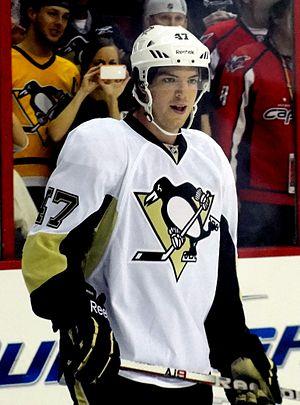
Simon Després est un joueur professionnel canadien de hockey sur glace. Il joue au poste de défenseur. Il évolue entre 2007 et 2011 avec les Sea Dogs de Saint-Jean de la Ligue de hockey junior majeur du Québec avec lesquels il remporte la Coupe Memorial 2011 de la Ligue canadienne de hockey.